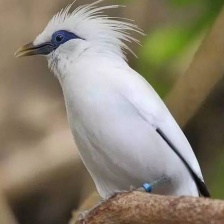
Species: BALI STARLING
Scientific name: LEUCOPSAR ROTHSCHILDI